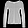
Label: Pullover